Jericho, Oxford

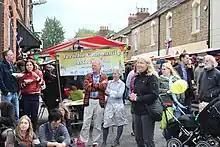
Jericho Street Fair.

Jericho retains a strong community spirit. The Jericho Community Association runs the Jericho Community Centre in Canal Street, maintains the community website, Jericho Online, and organises the annual Jericho Street Fair which is held in mid-June each year, around the feast day of the patron saint Barnabas (11 June). It is also the focus for other community activities and has also been very active in campaigning for responsible development of the canal-side land, which is the site of the former Jericho Wharf. Successive owners or developers have failed to provide any viable plans and therefore the site remains derelict to this day